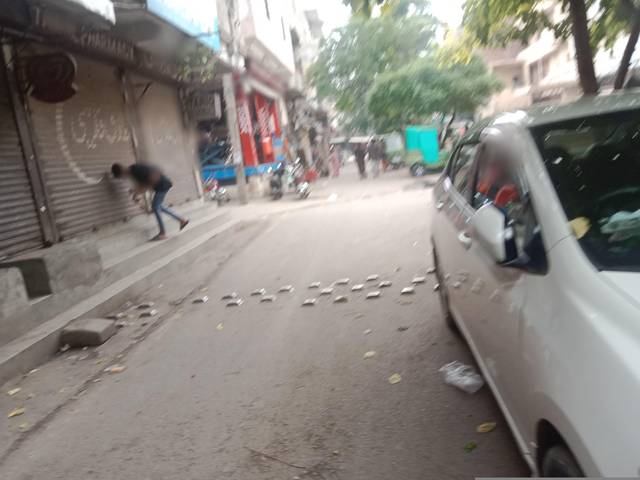
Region: Pakistan
Coordinates: 31.588, 74.305